Hallie Ford Museum of Art

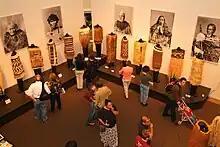
Toi Maori: The Eternal Thread

Seattle painter Michael Spafford's works were featured in a 1999 show HFMA. In 2005, the museum displayed a retrospective of Portland artist Michael Brophy. The museum held a show in 2007 featuring work by Oregon painter Amanda Snyder. Other exhibits have included shows on Rick Bartow, Jacob Lawrence, David Giese, Fay Jones, Eunice Parsons, David Gilhooly, Mary Lou Zeek, and Robert Hess among other artists. HFMA has also hosted traveling exhibits on Egyptian art in 2002, was one of three U.S. stops for the "Toi Maori: The Eternal Thread" exhibit, exhibited a collection of ancient glass work in 2007, and displayed an exhibit on ancient Roman and Greek artifacts. In 2011, "AMERICANA" by Ross Palmer Beecher was exhibited in the Melvin Henderson-Rubio Gallery.